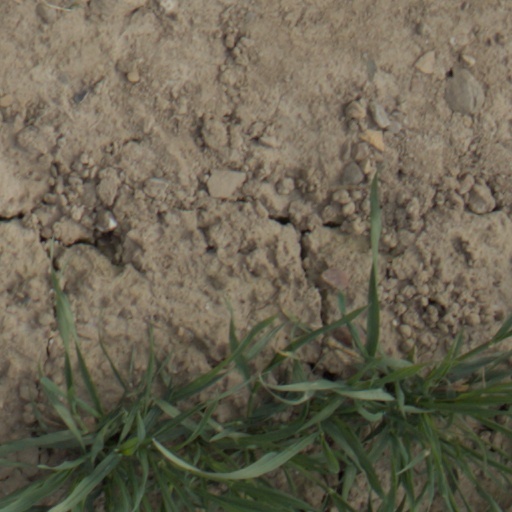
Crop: wheat